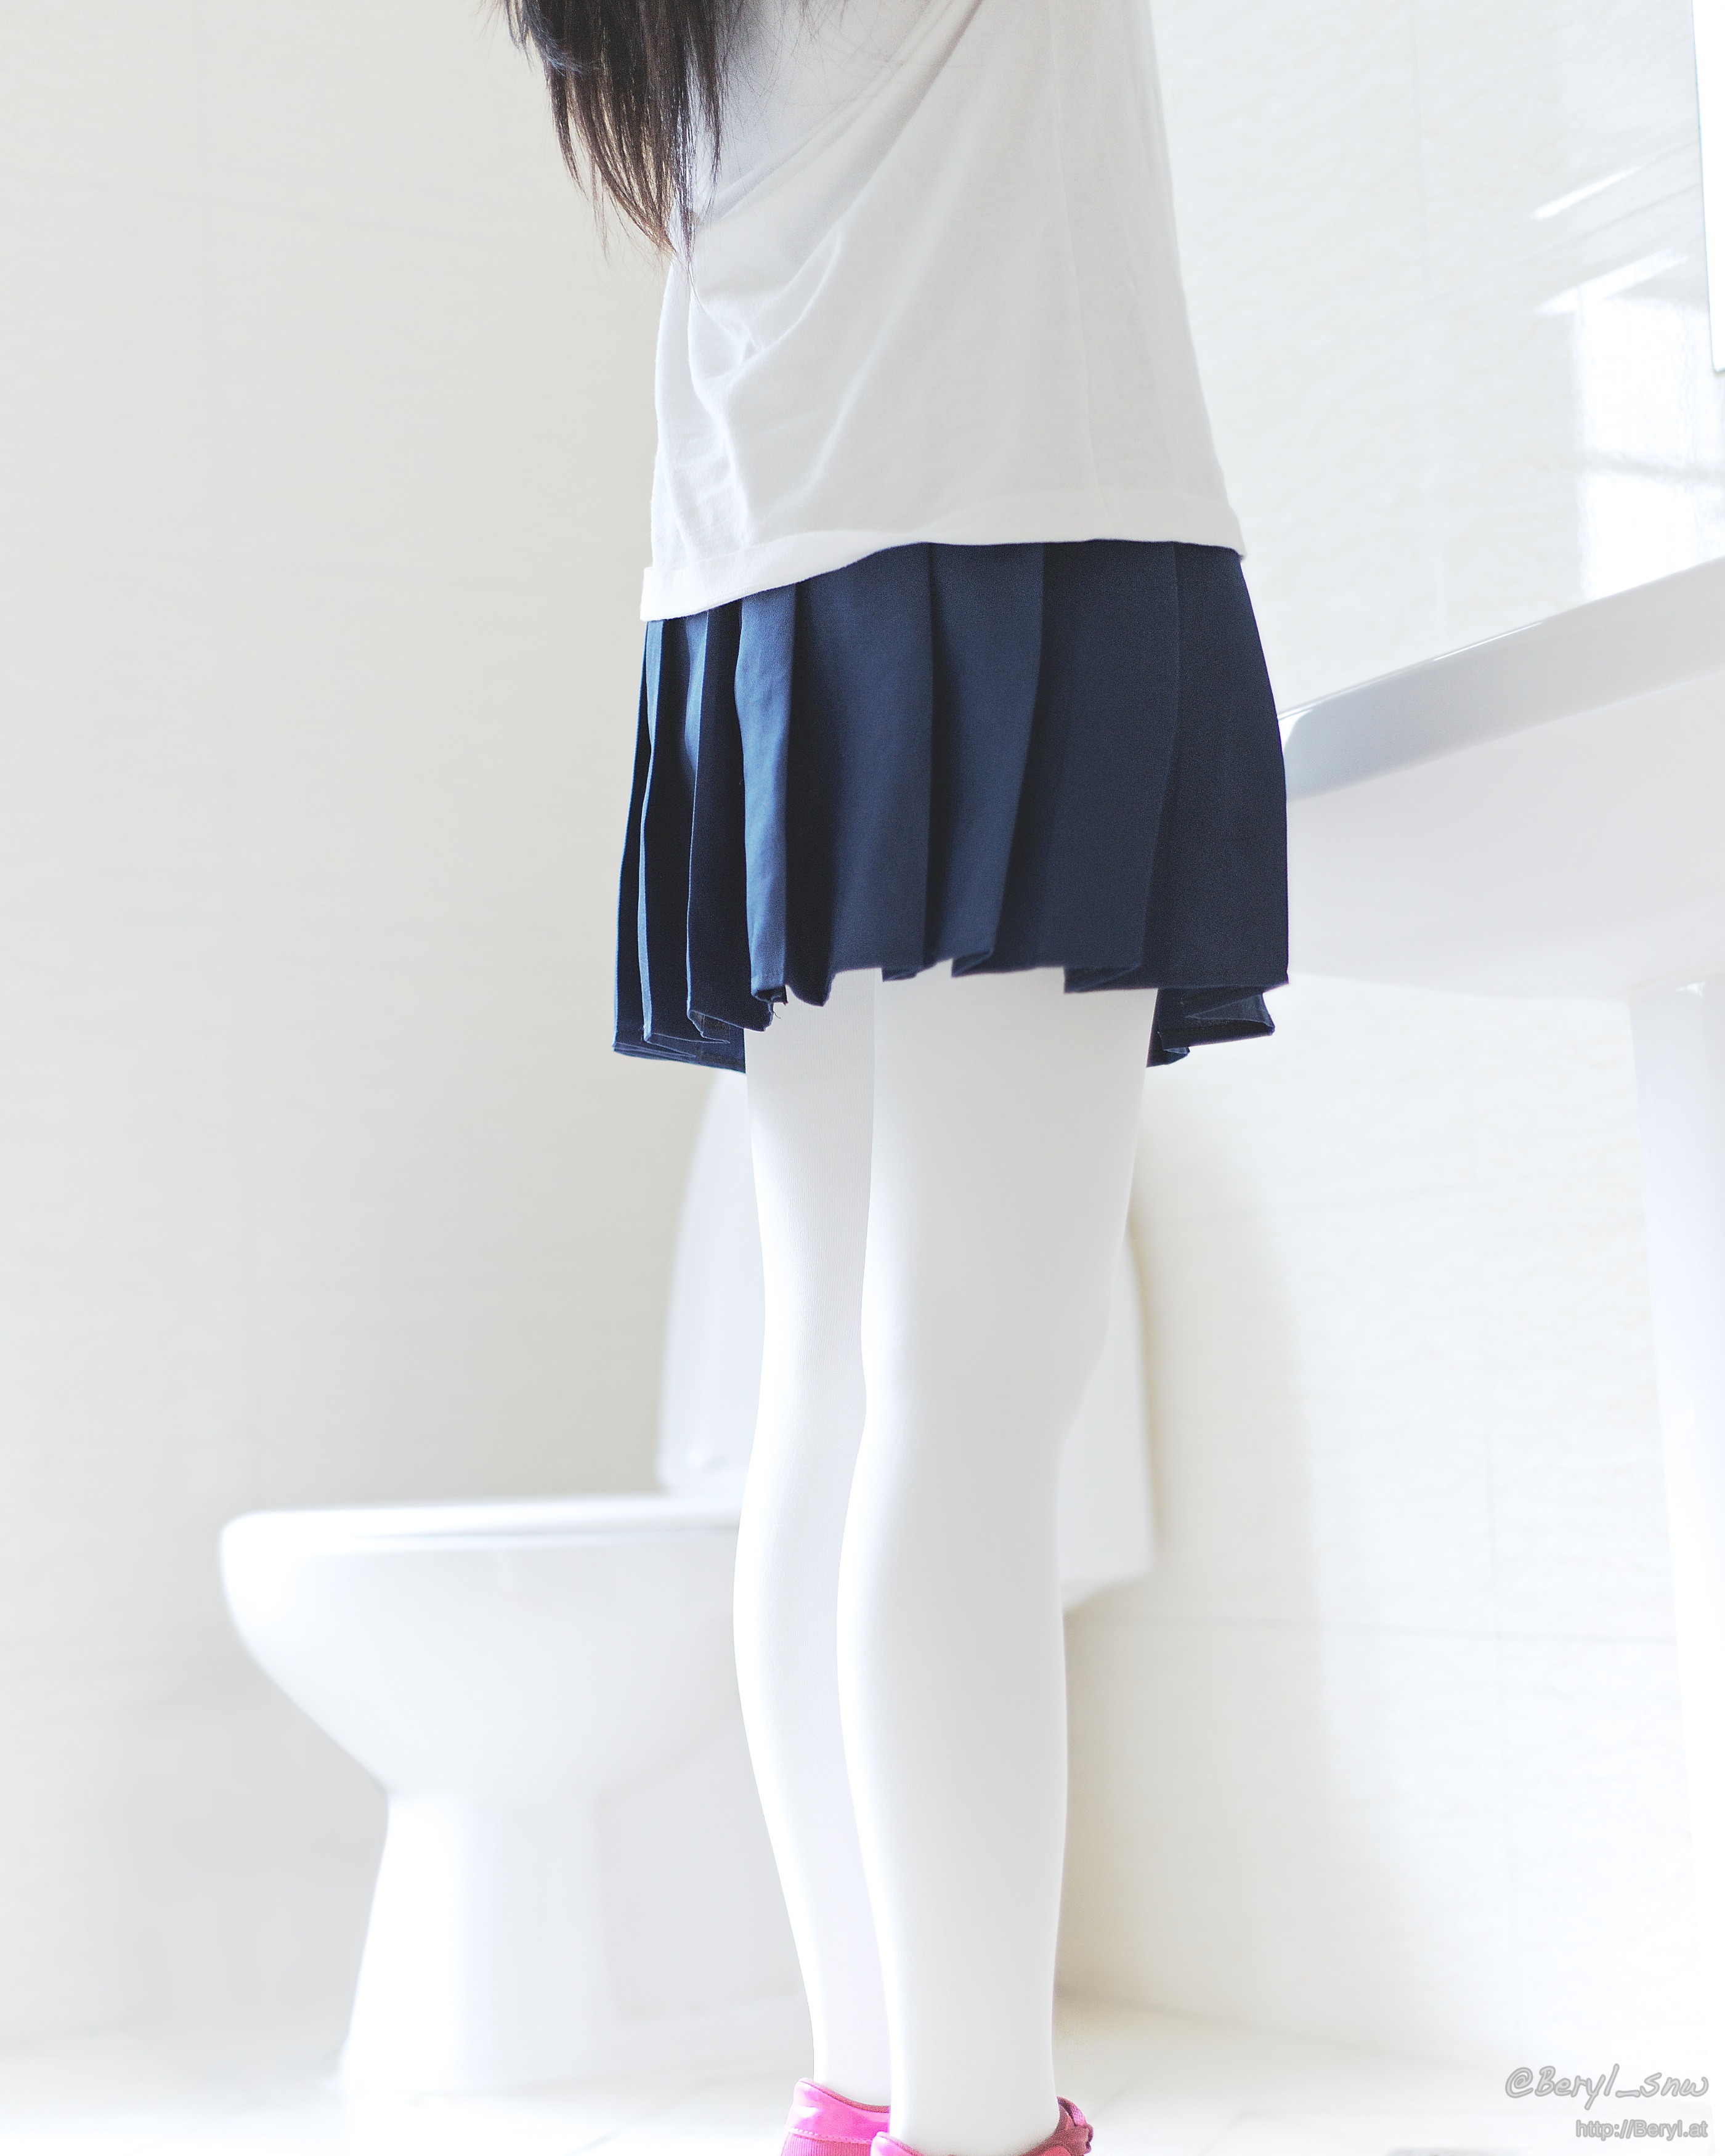
winter, light, girl, white, warm, trunk, leg, portrait, clean, nikon, clothing, room, outerwear, collar, human body, textile, shoes, 50mm, neck, legs, thigh, footwear, tiny, faceless, uniform, school, soft, skirt, socks, tights, pantyhose, teenage, d800e, afnikkor50mmf18d, opaque, thick, pocket, abdomen, sleeve